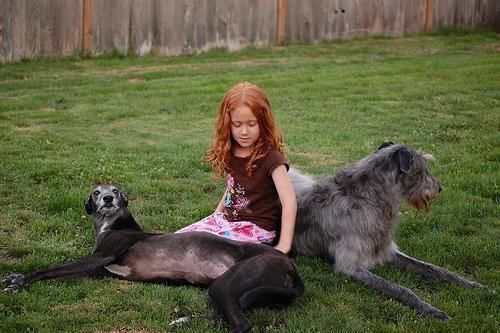
Scottish_deerhound